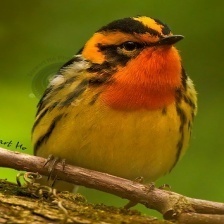
Species: BLACKBURNIAM WARBLER
Scientific name: SETOPHAGA FUSCA